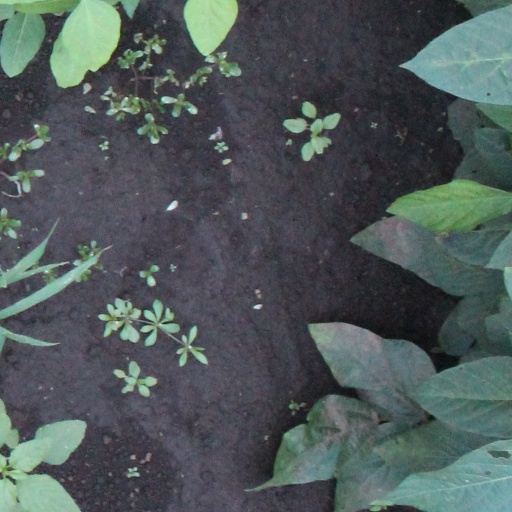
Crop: soybean